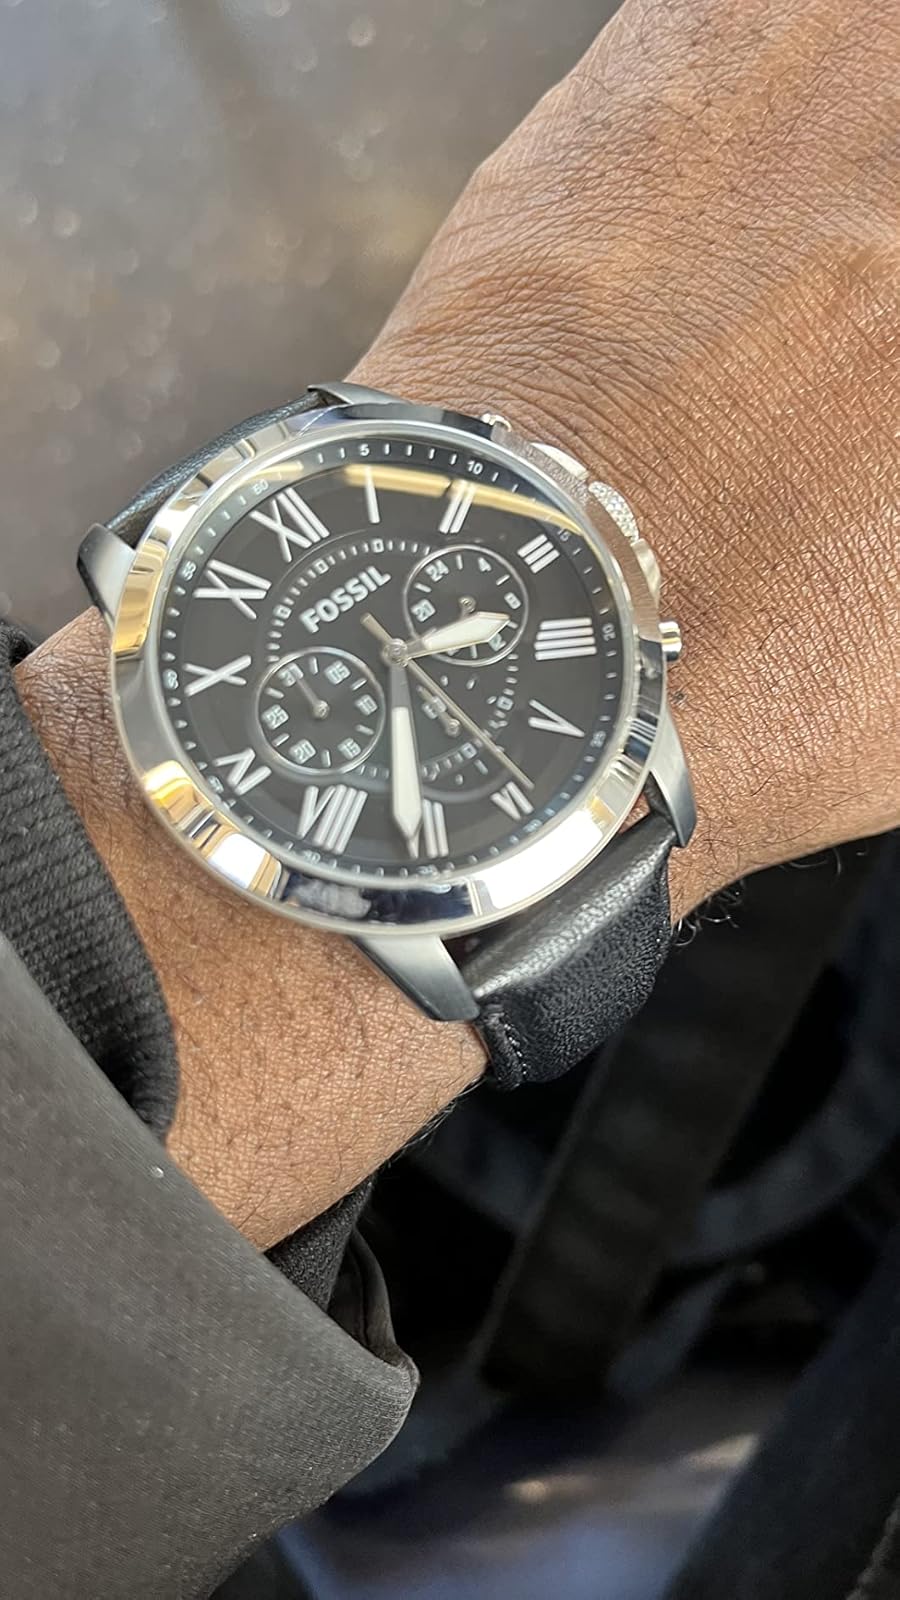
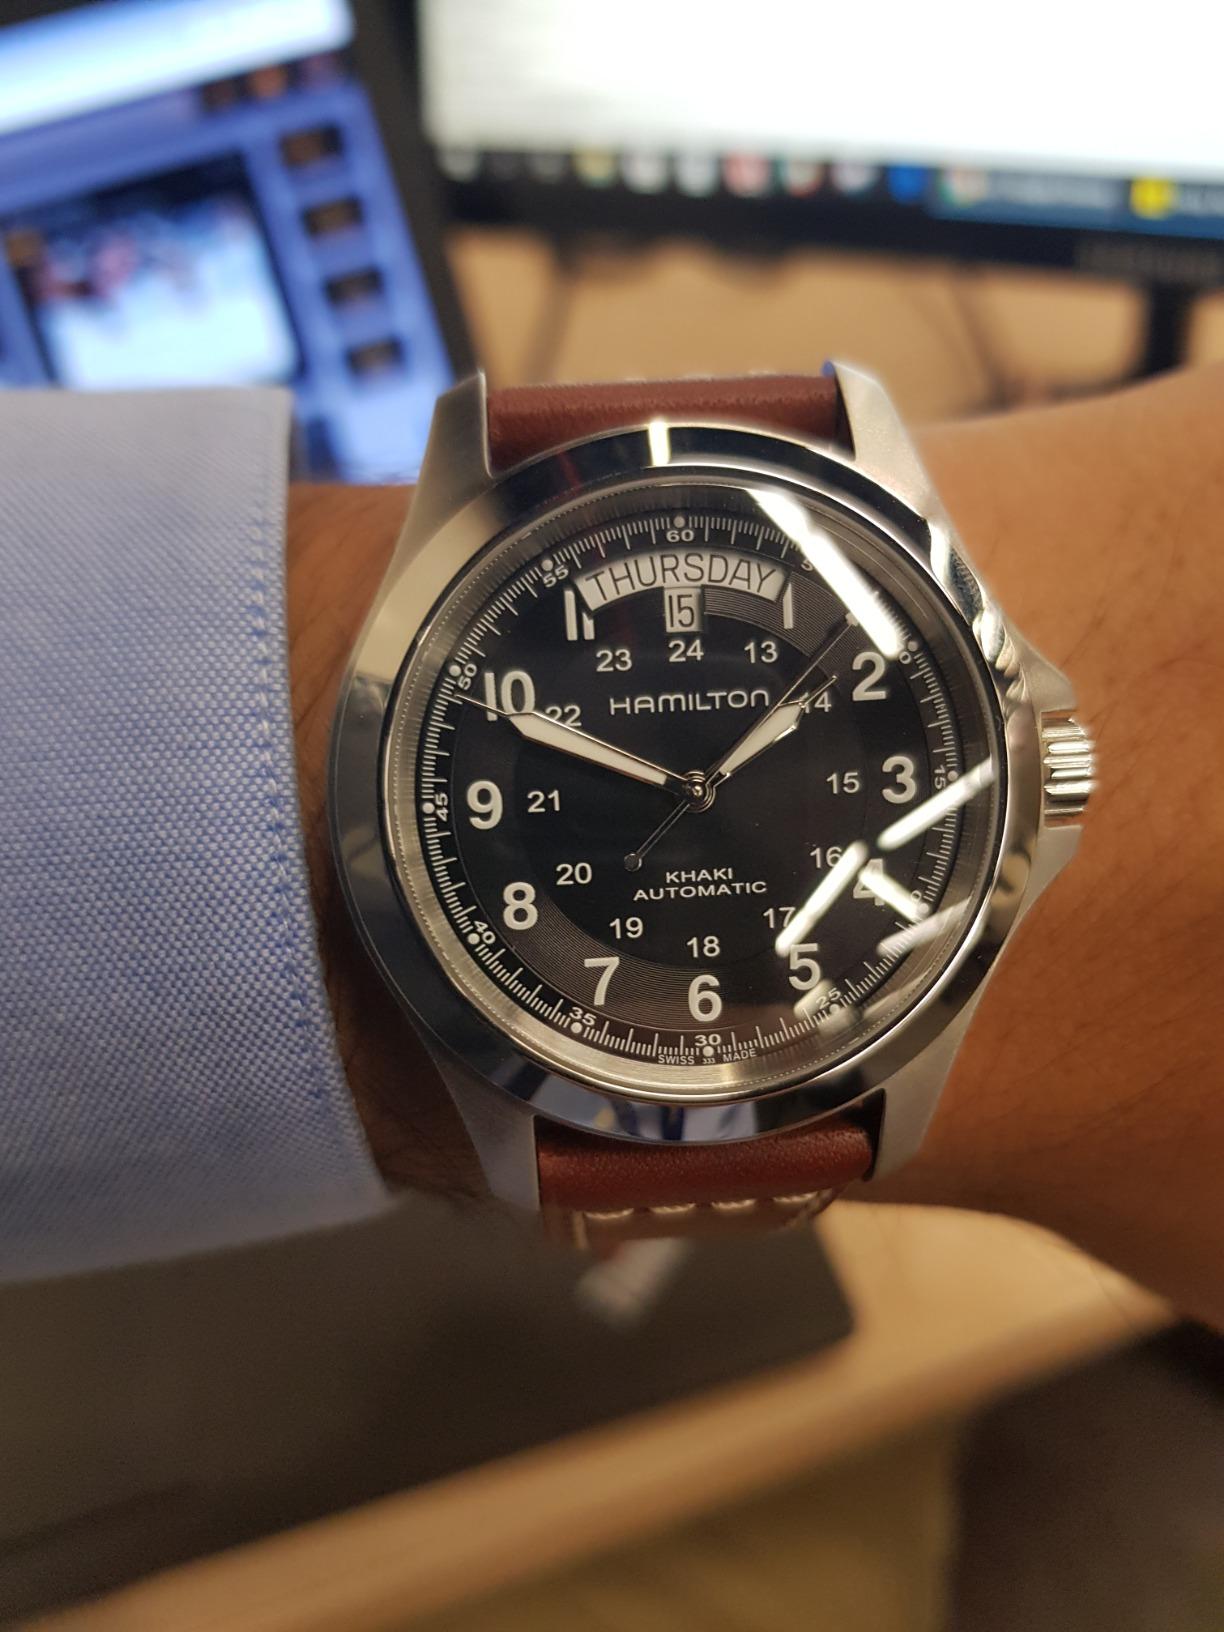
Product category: accessories_watch
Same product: no